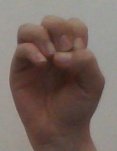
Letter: ha